Khoo Thean Teik

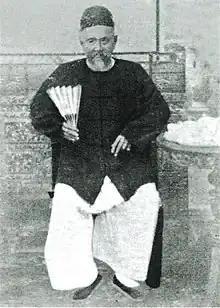

Khoo Thean Teik (1826—1891) was one of the most powerful and notorious Hokkien leaders of 19th-century Penang. His name, "Thean Teik", means "Heavenly Virtue". He was the leader of the Tokong or Khian Teik society that was involved in the Penang Riots of 1867 and through its connection with the Hai San, the internecine Larut Wars of 1861 to 1874. He traded through the companies Khoon Ho and Chin Bee. He was a towkay, trading in immigrant labour and had interests in the Opium Farms in Penang and Hong Kong. Thean Teik Estate, a residential neighbourhood in Penang, and Jalan Thean Teik are named after him.